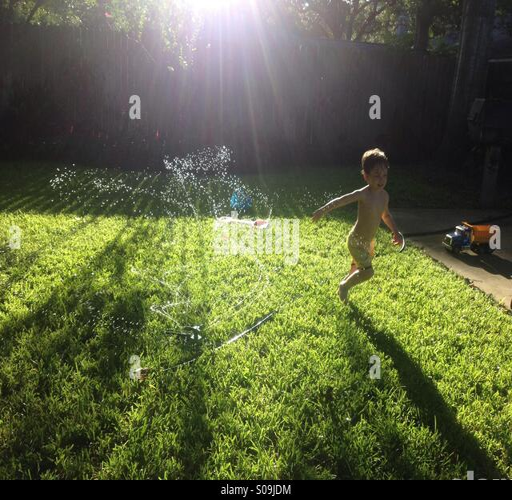
a boy running through the sprinklers .